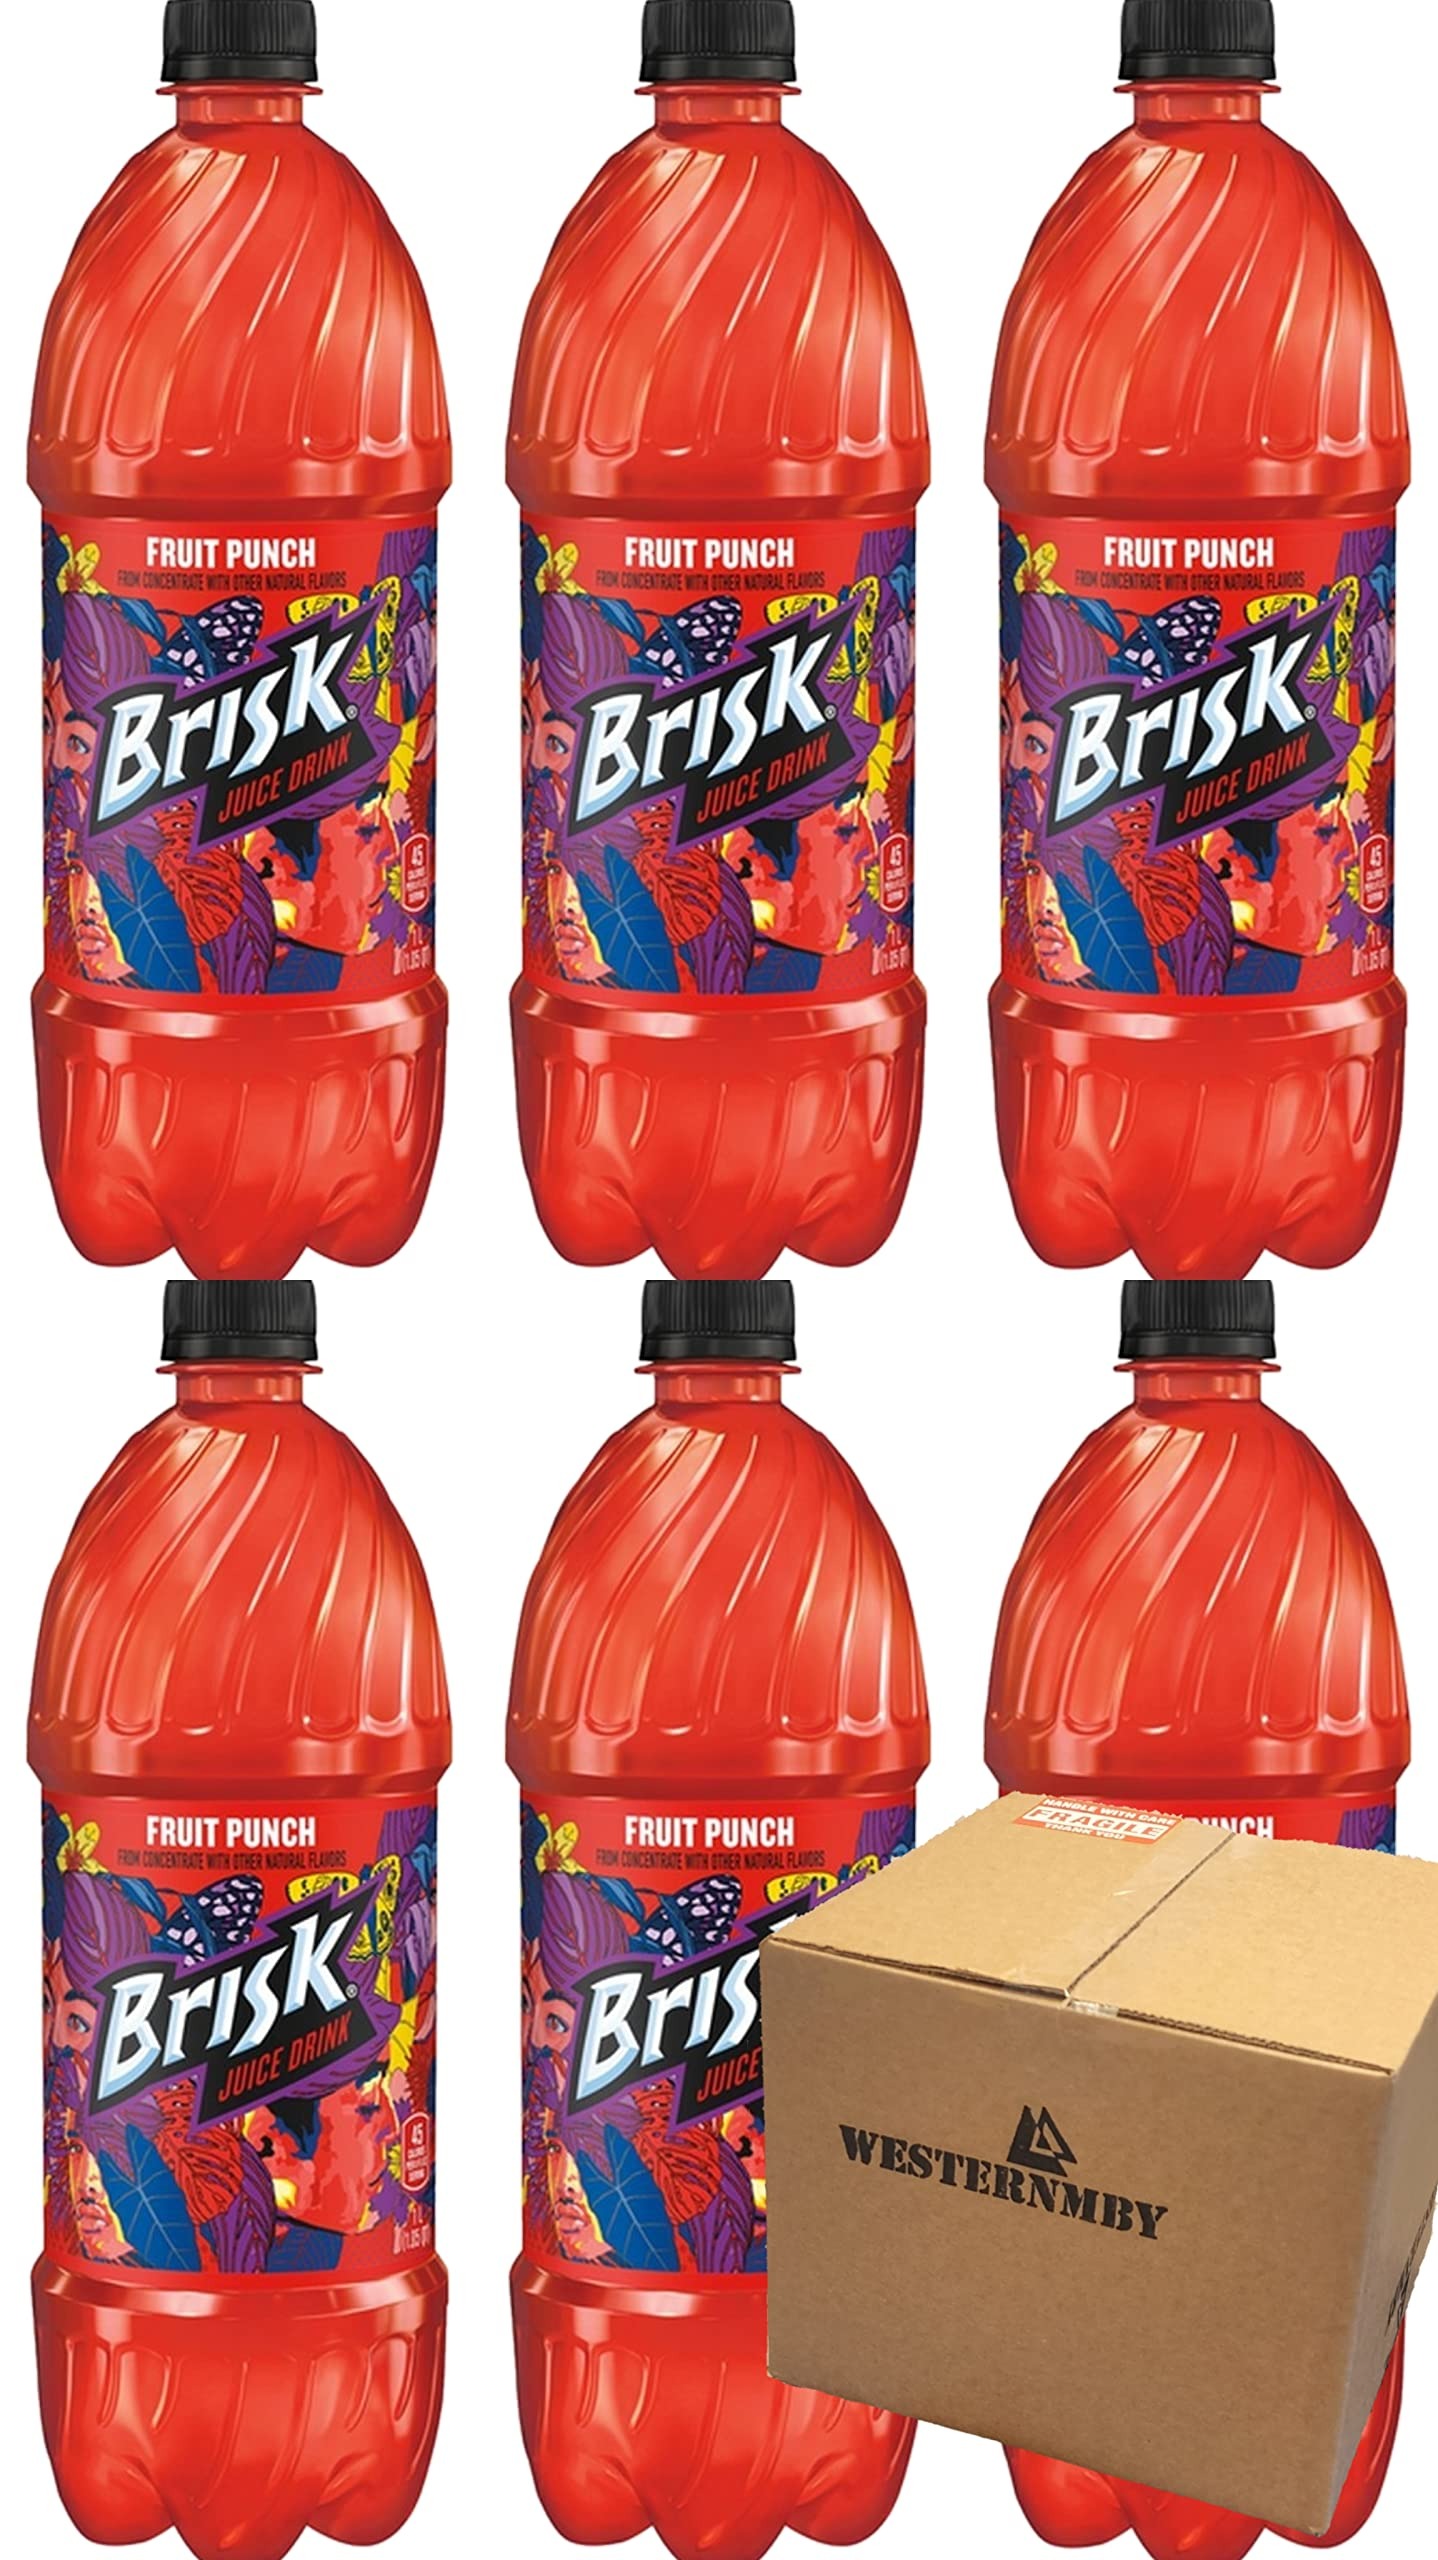
Item Name: Brisk Fruit Punch Juice, 33.8 fl oz, 6 bottles
Value: 202.8
Unit: Fl Oz

Price: 1.99